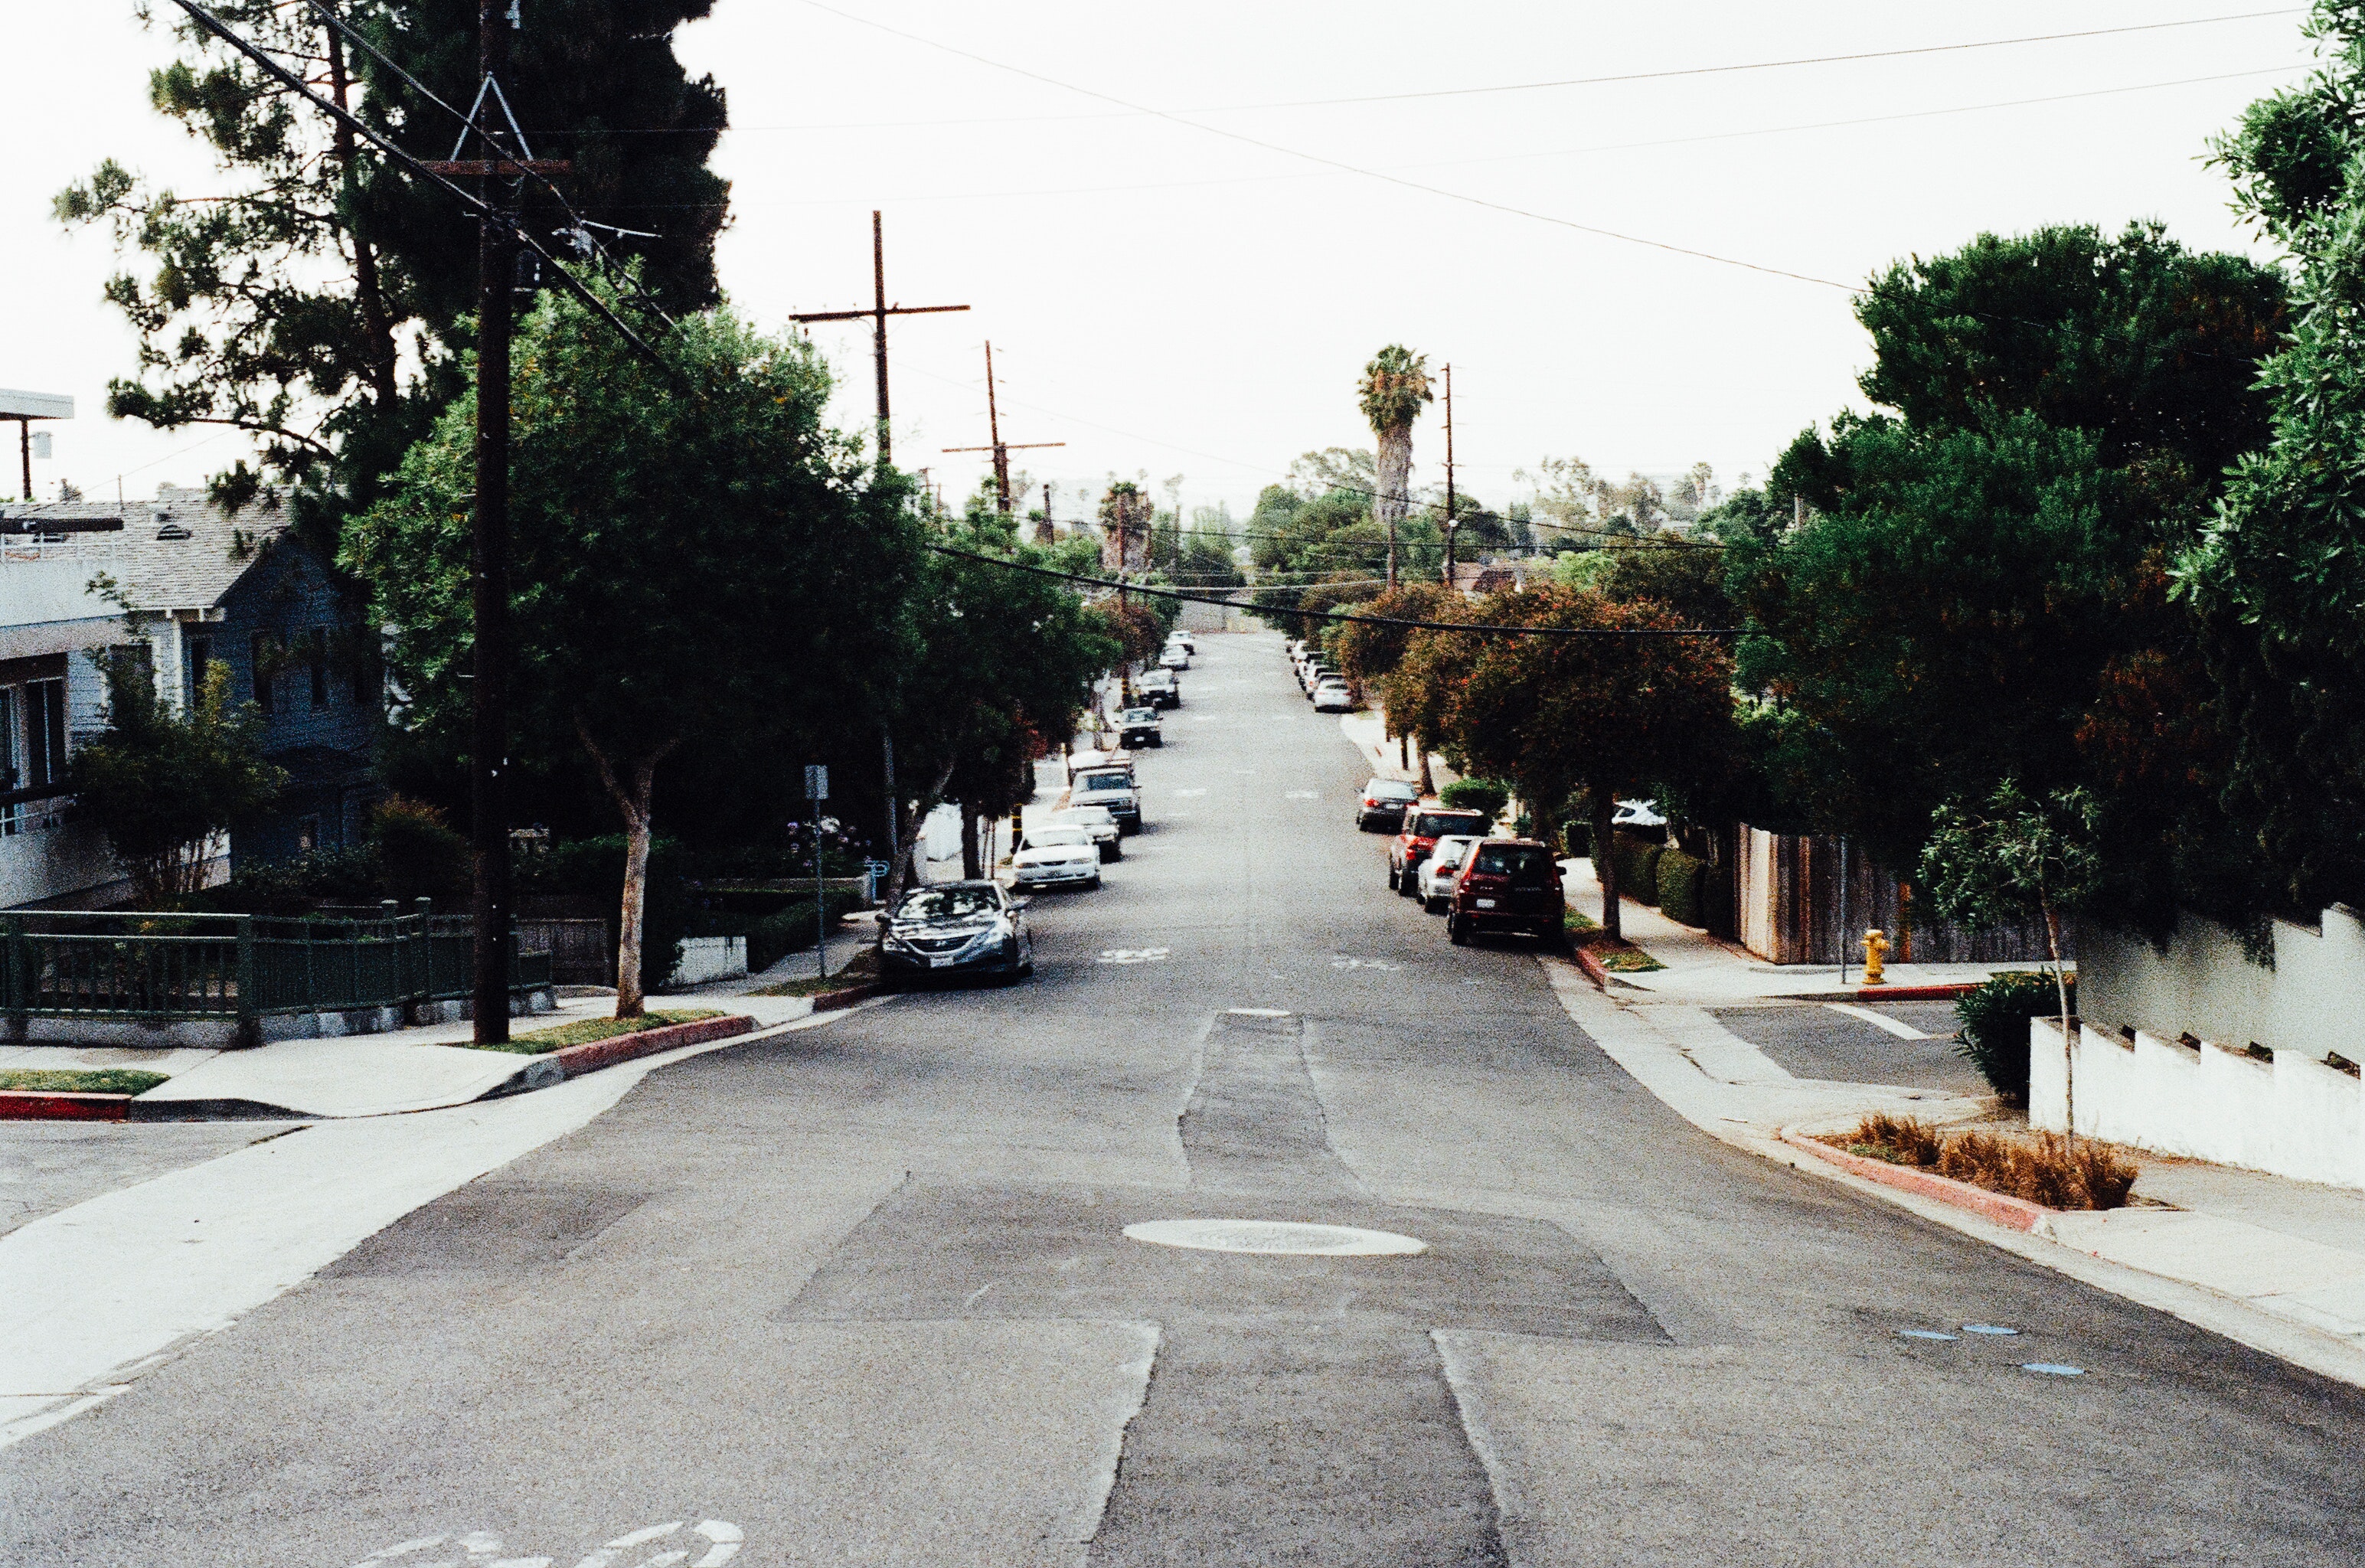
road, lane, street, residential area, asphalt, town, tree, neighbourhood, infrastructure, sky, urban area, road surface, thoroughfare, architecture, city, suburb, house, plant, photography, vacation, sidewalk, nonbuilding structure, home, pedestrian, vehicle, tourism, building